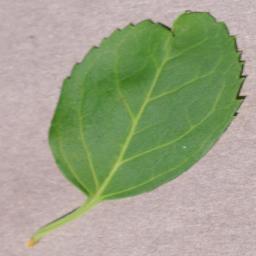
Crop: cherry
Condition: (including_sour)_healthy